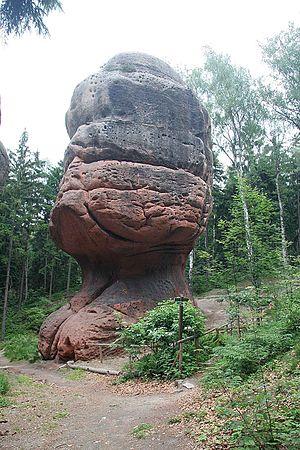
Les monts de Zittau, naguère appelés crête de Lusace, constituent le versant allemand des monts de Lusace qui, au sud-est de la Saxe, dessinent la frontière naturelle entre Saxe et Bohême. Ils culminent à 793 m et se rattachent à la chaîne des Sudètes.